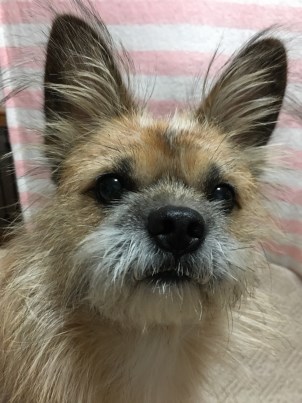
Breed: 3336-n000121-chinese_rural_dog